The Nuremberg Trials (film)

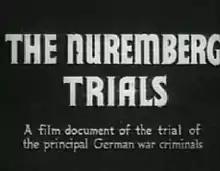
Opening screen

The Nuremberg Trials is a 1947 Soviet-made documentary film about the trials of individual members of the former Nazi leadership after World War II. It was directed by Elizaveta Svilova, produced by Roman Karmen, and was an English-language version of the Russian-language film "Суд народов" ("Judgment of the Peoples" or "Judgment of the Nations").